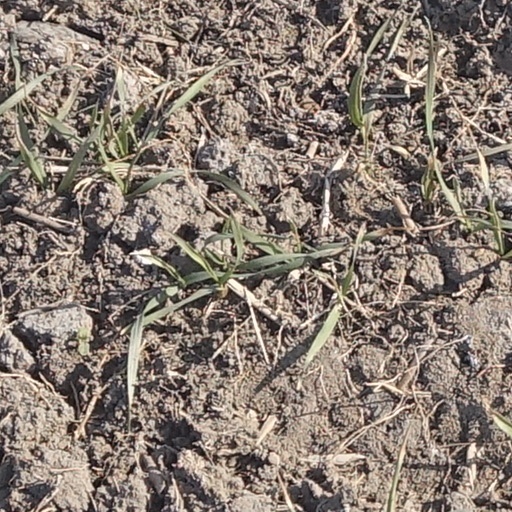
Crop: wheat